Bodyline

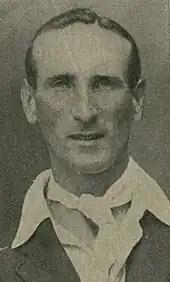
A head shot of a man.

Jardine's first experience against Australia came when he scored an unbeaten 96 to secure a draw against the 1921 Australian touring side for Oxford University. The tourists were criticised in the press for not allowing Jardine to reach his hundred, but had tried to help him with some easy bowling. There has been speculation that this incident helped develop Jardine's antipathy towards Australians, although Jardine's biographer Christopher Douglas denies this. Jardine's attitude towards Australia hardened after he toured the country in 1928–29. When he scored three consecutive hundreds in the early games, he was frequently jeered by the crowd for slow play; the Australian spectators took an increasing dislike to him, mainly for his superior attitude and bearing, his awkward fielding, and particularly his choice of headwear—a Harlequin cap that was given to successful Oxford cricketers. Although Jardine may simply have worn the cap out of superstition, it conveyed a negative impression to the spectators; his general demeanour drew one comment of "Where's the butler to carry the bat for you?" By this stage Jardine had developed an intense dislike for Australian crowds. During his third century at the start of the tour, during a period of abuse from the spectators, he observed to Hunter Hendry that "All Australians are uneducated, and an unruly mob". After the innings, when teammate Patsy Hendren remarked that the Australian crowds did not like Jardine, he replied "It's fucking mutual". During the tour, Jardine fielded next to the crowd on the boundary. There, he was roundly abused and mocked for his awkward fielding, particularly when chasing the ball. On one occasion, he spat towards the crowd while fielding on the boundary as he changed position for the final time.